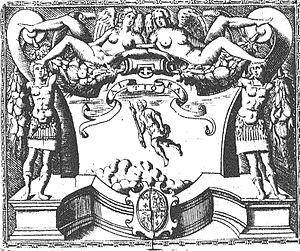
Luigi d'Este est né à Ferrare en 1538 et mort à Rome le 30 décembre 1586 ; il fut abbé de l'abbaye de Pontigny, cardinal, évêque de Ferrare et archevêque d'Auch.